History of Switzerland since 1914

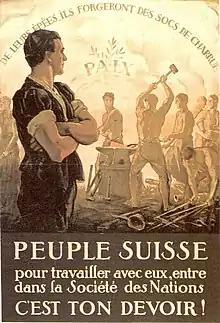
Poster campaign for SdN in Geneva in 1920.

In Geneva, journalist and writer Georges Oltramare, leader of the National Union and editor-in-chief of the anti-communist and anti-Semitic newspaper "Le Pilori", attracted considerable attention in 1932 when a left-wing counter-demonstration was organized to prevent a meeting of his movement. The troops, called in by the government and lacking experience in such situations, opened fire, killing 13 people. In the aftermath of this shooting and the subsequent trial of left-wing leaders, the Geneva Socialist Party, led by Léon Nicole, secured victory in the cantonal elections and attained a majority in the cantonal government the following year.